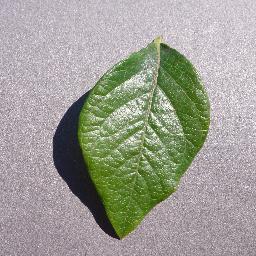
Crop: blueberry
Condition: healthy